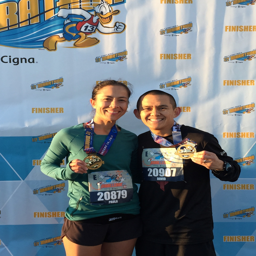
the sun started to peek out and lit up our medals .